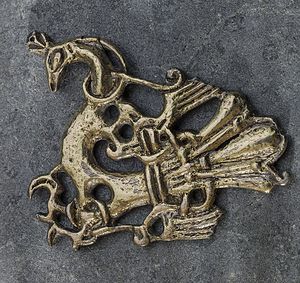
Græslifundet
Dette fugleformede spænde blev fundet af Arnt Kristoffersen i Græsli i Tydal i 1878.
Græslifundet eller Græsliskatten er et depotfund, der blev gjort i 1878 i Græsli i Tydal kommune i Trøndelag. Fundet blev grevet frem af kartoffelbonden Arnt Kristoffersen på Utstuggu eller Jo-Nils-gården, og det består af 2.253 sølvmønter, nogle sølvstykker og og en fuglefigur i forgyldt sølv. På fundtidspunktet var Græsliskatten det største møntfund fra middelalderen, som var gjort i Norge. Der er rejst en mindesten på fundstedet.